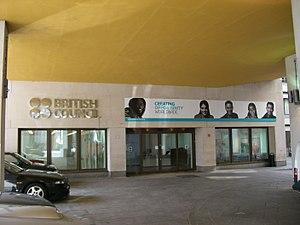
Le British Council est une institution gouvernementale du Royaume-Uni. Son président actuel est Christopher Rodrigues. Le siège de l'organisation se trouve à Londres, avec des affiliations en 110 pays.